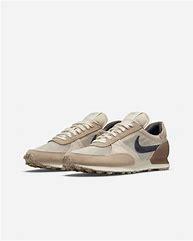
Brand: Nike
Model: Dbreak Type